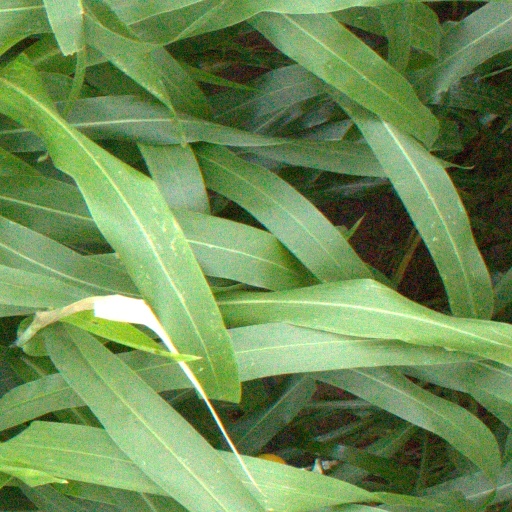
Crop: sorghum